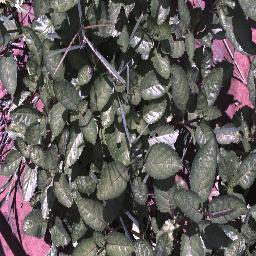
Label: snake_weed